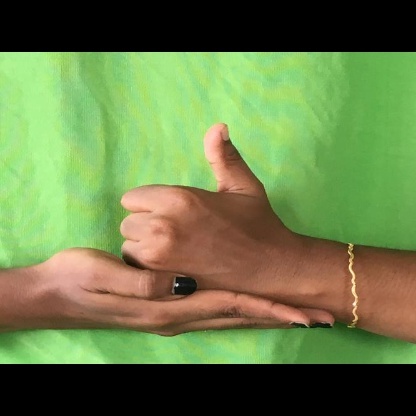
Mudra: Shivalinga